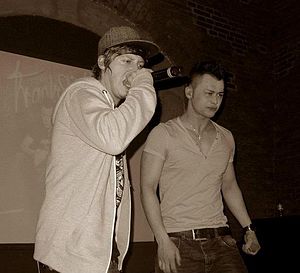
Trackshittaz
Trackshittaz er et østrigsk band. De repræsenterede Østrig i Eurovision Song Contest 2012.